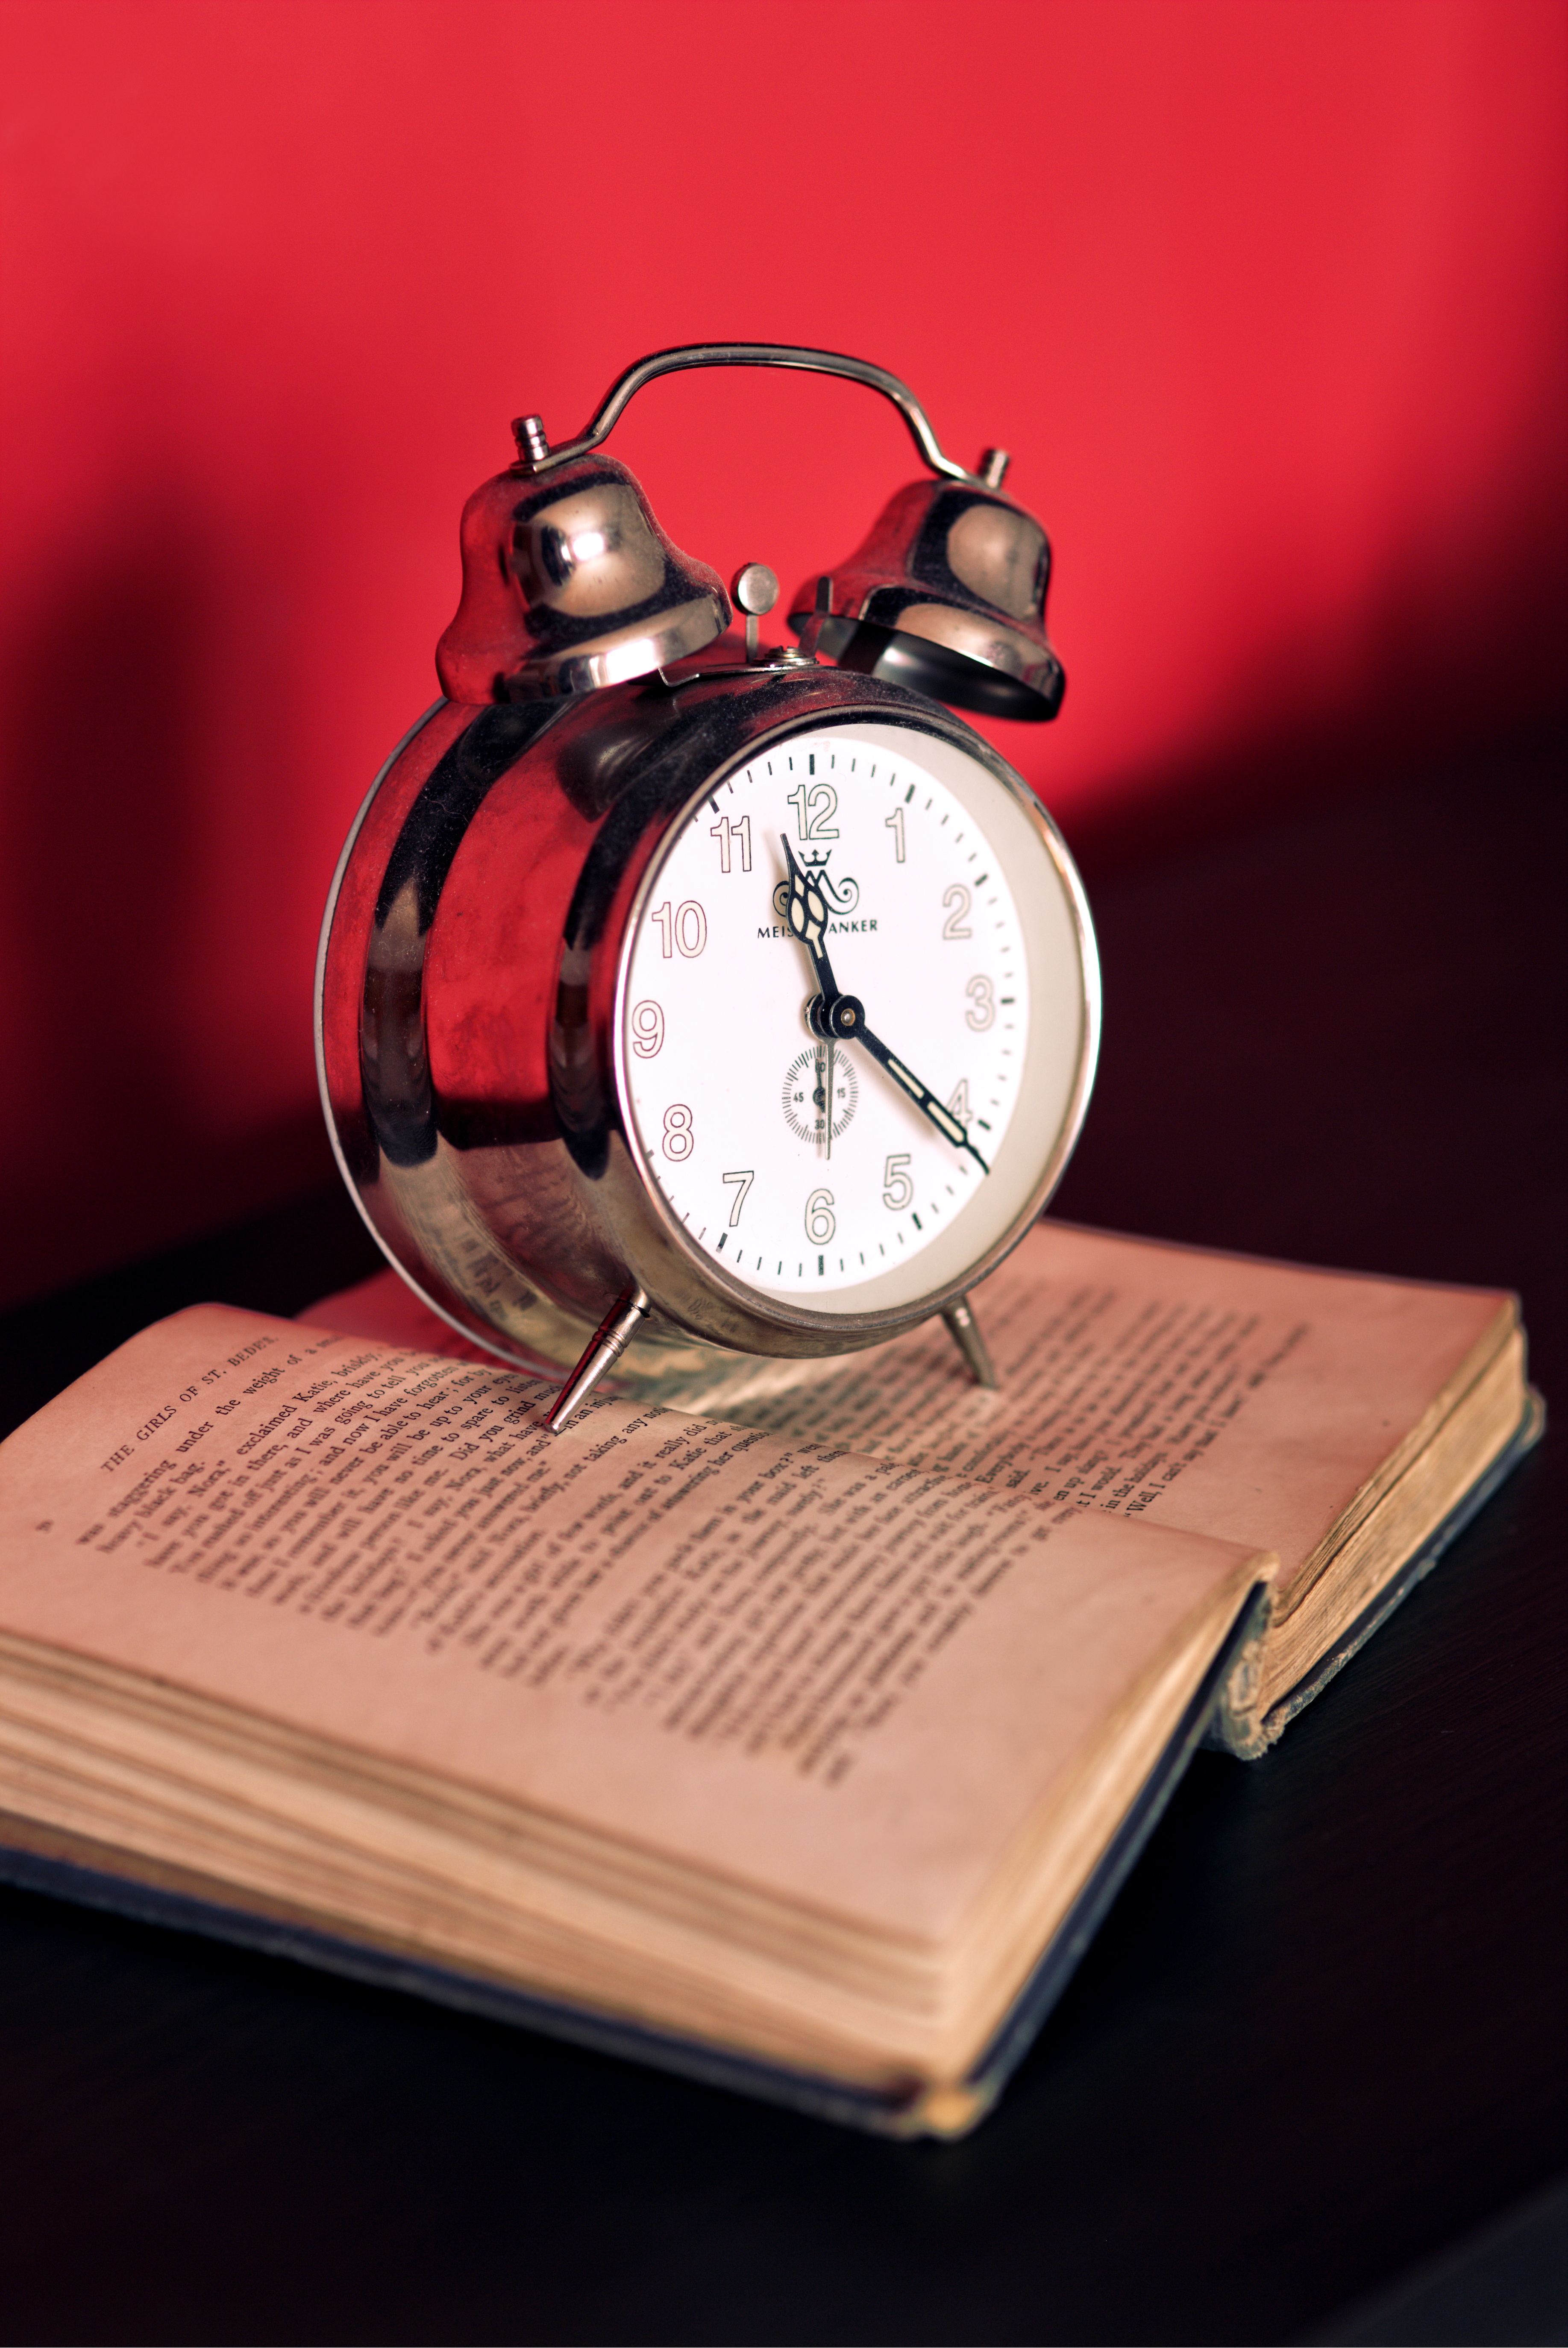
watch, hand, book, vintage, clock, time, old, alarm clock, alarm, red, brand